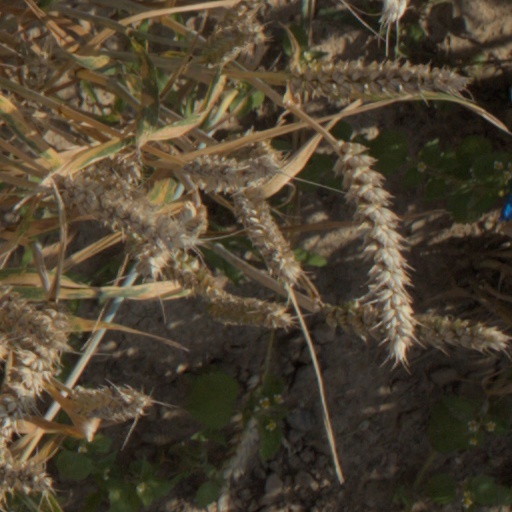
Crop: wheat